HMS Swiftsure (1903)

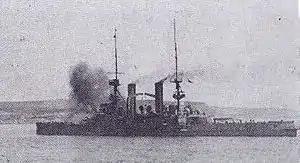
"Swiftsure" firing on Ottoman positions while covering the landings at West Beach, Cape Helles, 25 April 1915.

During World War I, the ship escorted Indian troop convoys from Bombay to Aden from September–November 1914, when the destruction of the German light cruiser , which had been raiding in the Indian Ocean, made this escort duty unnecessary. She was then transferred to the Suez Canal Patrol on 1 December to help defend the Canal, although she remained East Indies Station flagship while at Suez. From 27 January to 4 February 1915, the ship helped to defend the Canal near Kantara during the First Suez Offensive by Ottoman forces.